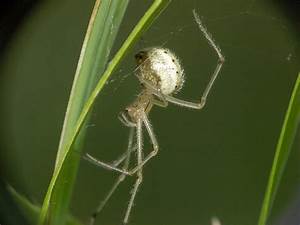
Label: spider